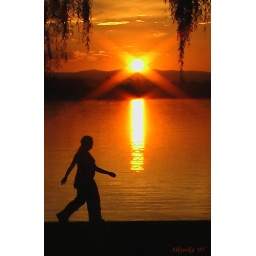
lake burley griffin, near carillon. sunset 17/4/07. Digital video camera. made explore